Hiawatha (1913 film)

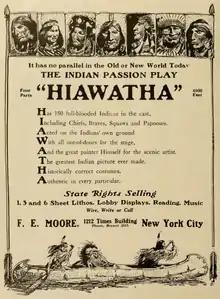
Advertisement for "Hiawatha" 1913

Hiawatha is a 1913 American silent drama film directed by Edgar Lewis and based upon Henry Wadsworth Longfellow's epic poem "The Song of Hiawatha" (1855). The film stars Jesse Cornplanter of the Seneca people and Soon-goot, a 17-year-old unknown actress. The movie is the first feature film to use a cast of Native Americans.